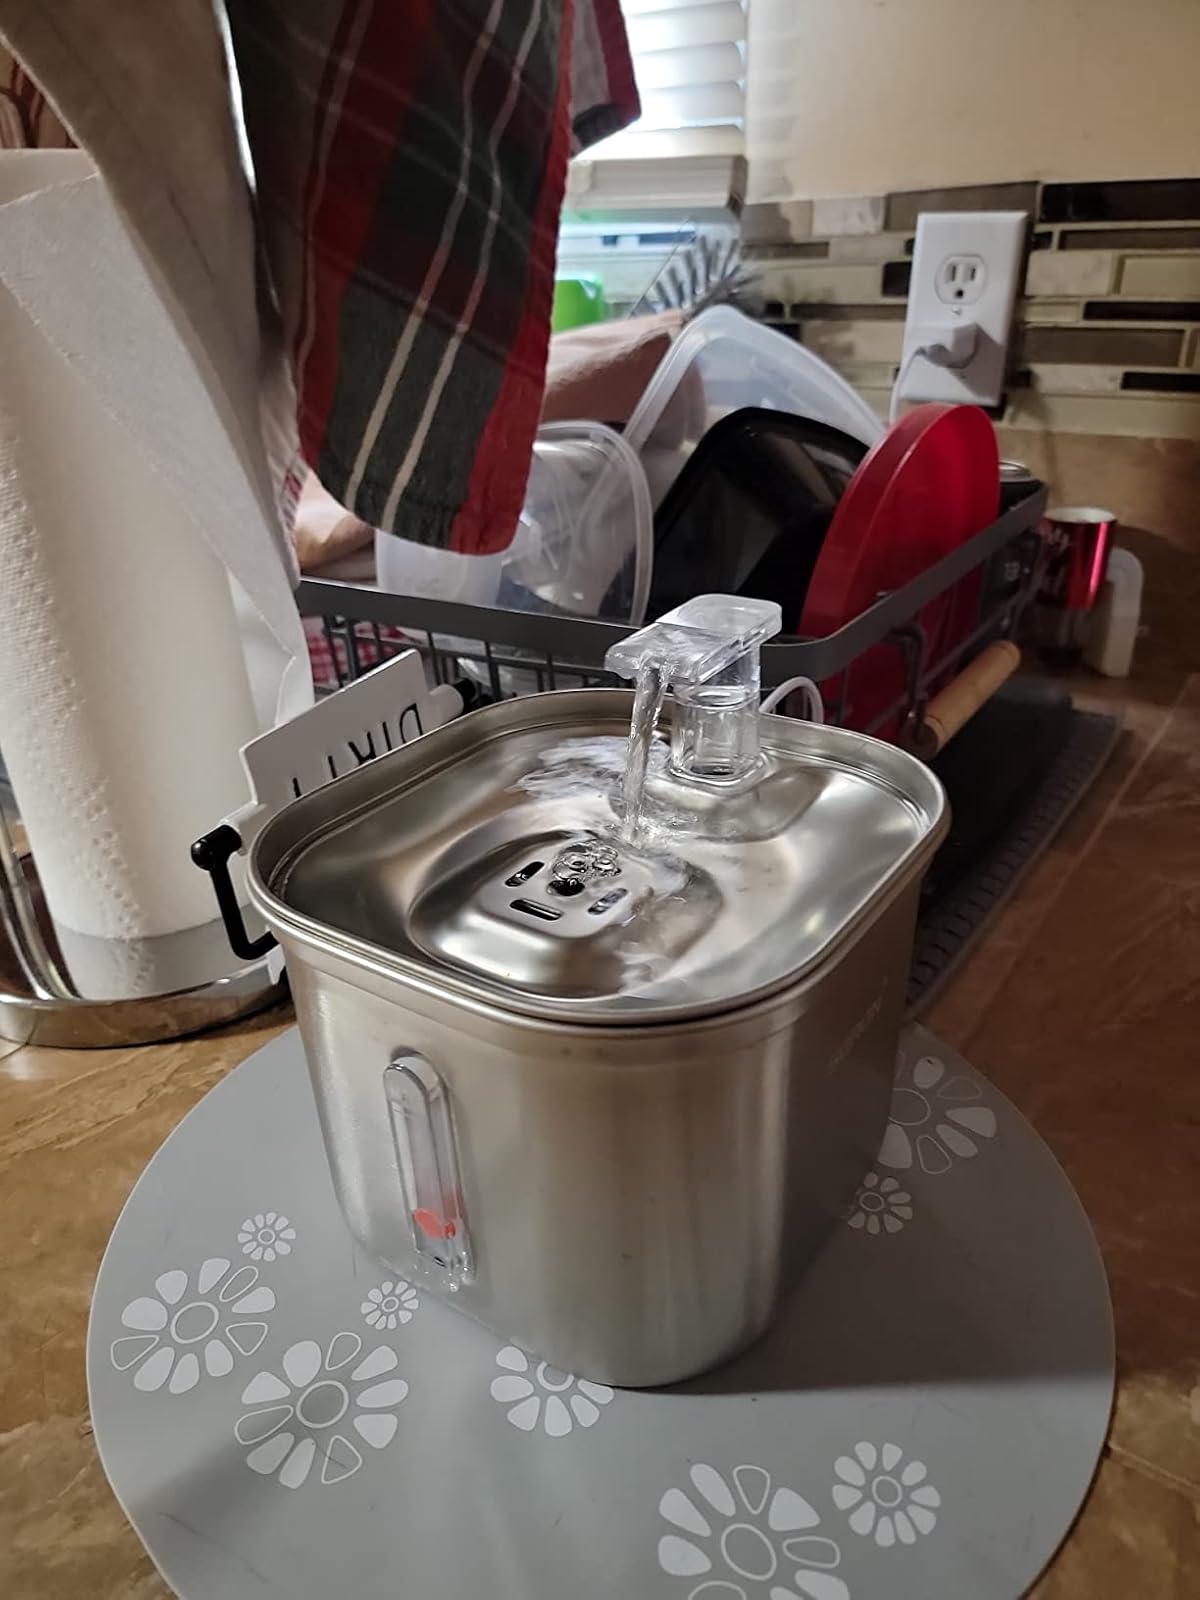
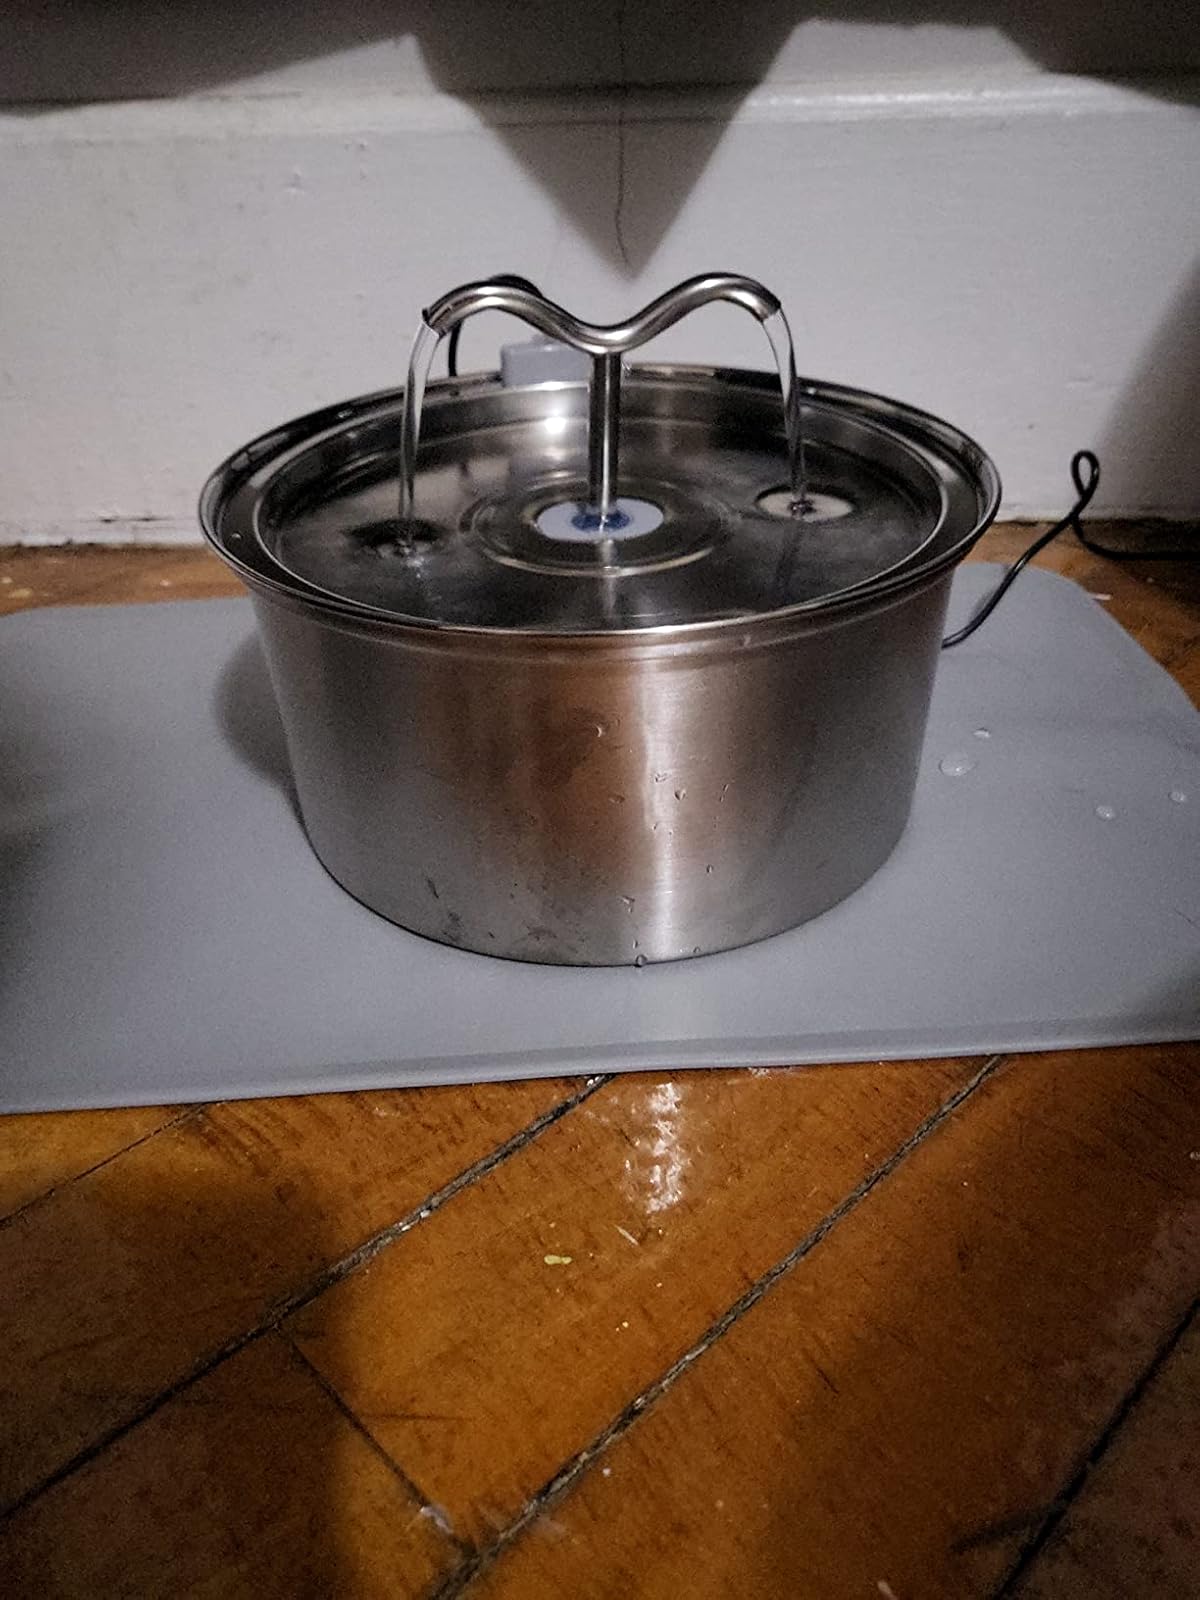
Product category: items_bowl
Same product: no